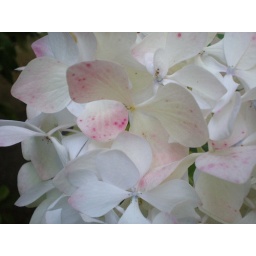
White with pink Hydrangea in my pot